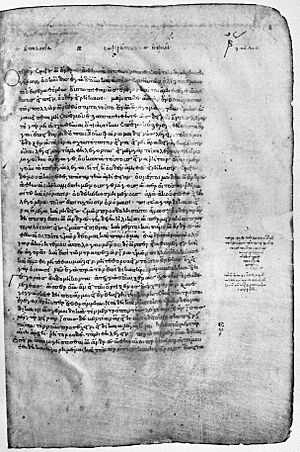
Sokrates' forsvarstale
Sokrates' forsvarstale nedskrevet i 895
Sokrates' forsvarstale, også kaldet Apologien, er et skrift af den oldgræske filosof Platon, som vedrører retssagen mod og henrettelsen af Sokrates i 399 f.Kr., og særligt, som titlen antyder, dennes tale til eget forsvar. Apologien anses generelt for at være en forholdsvis tro gengivelse af begivenhedernes gang, og følgelig en pålidelig kilde til den historiske person Sokrates. Herimod antages det, at Platon i mange af sine senere dialoger, i forskellig grad blot bruger Sokrates-karakteren til at udtrykke sin egen filosofi.